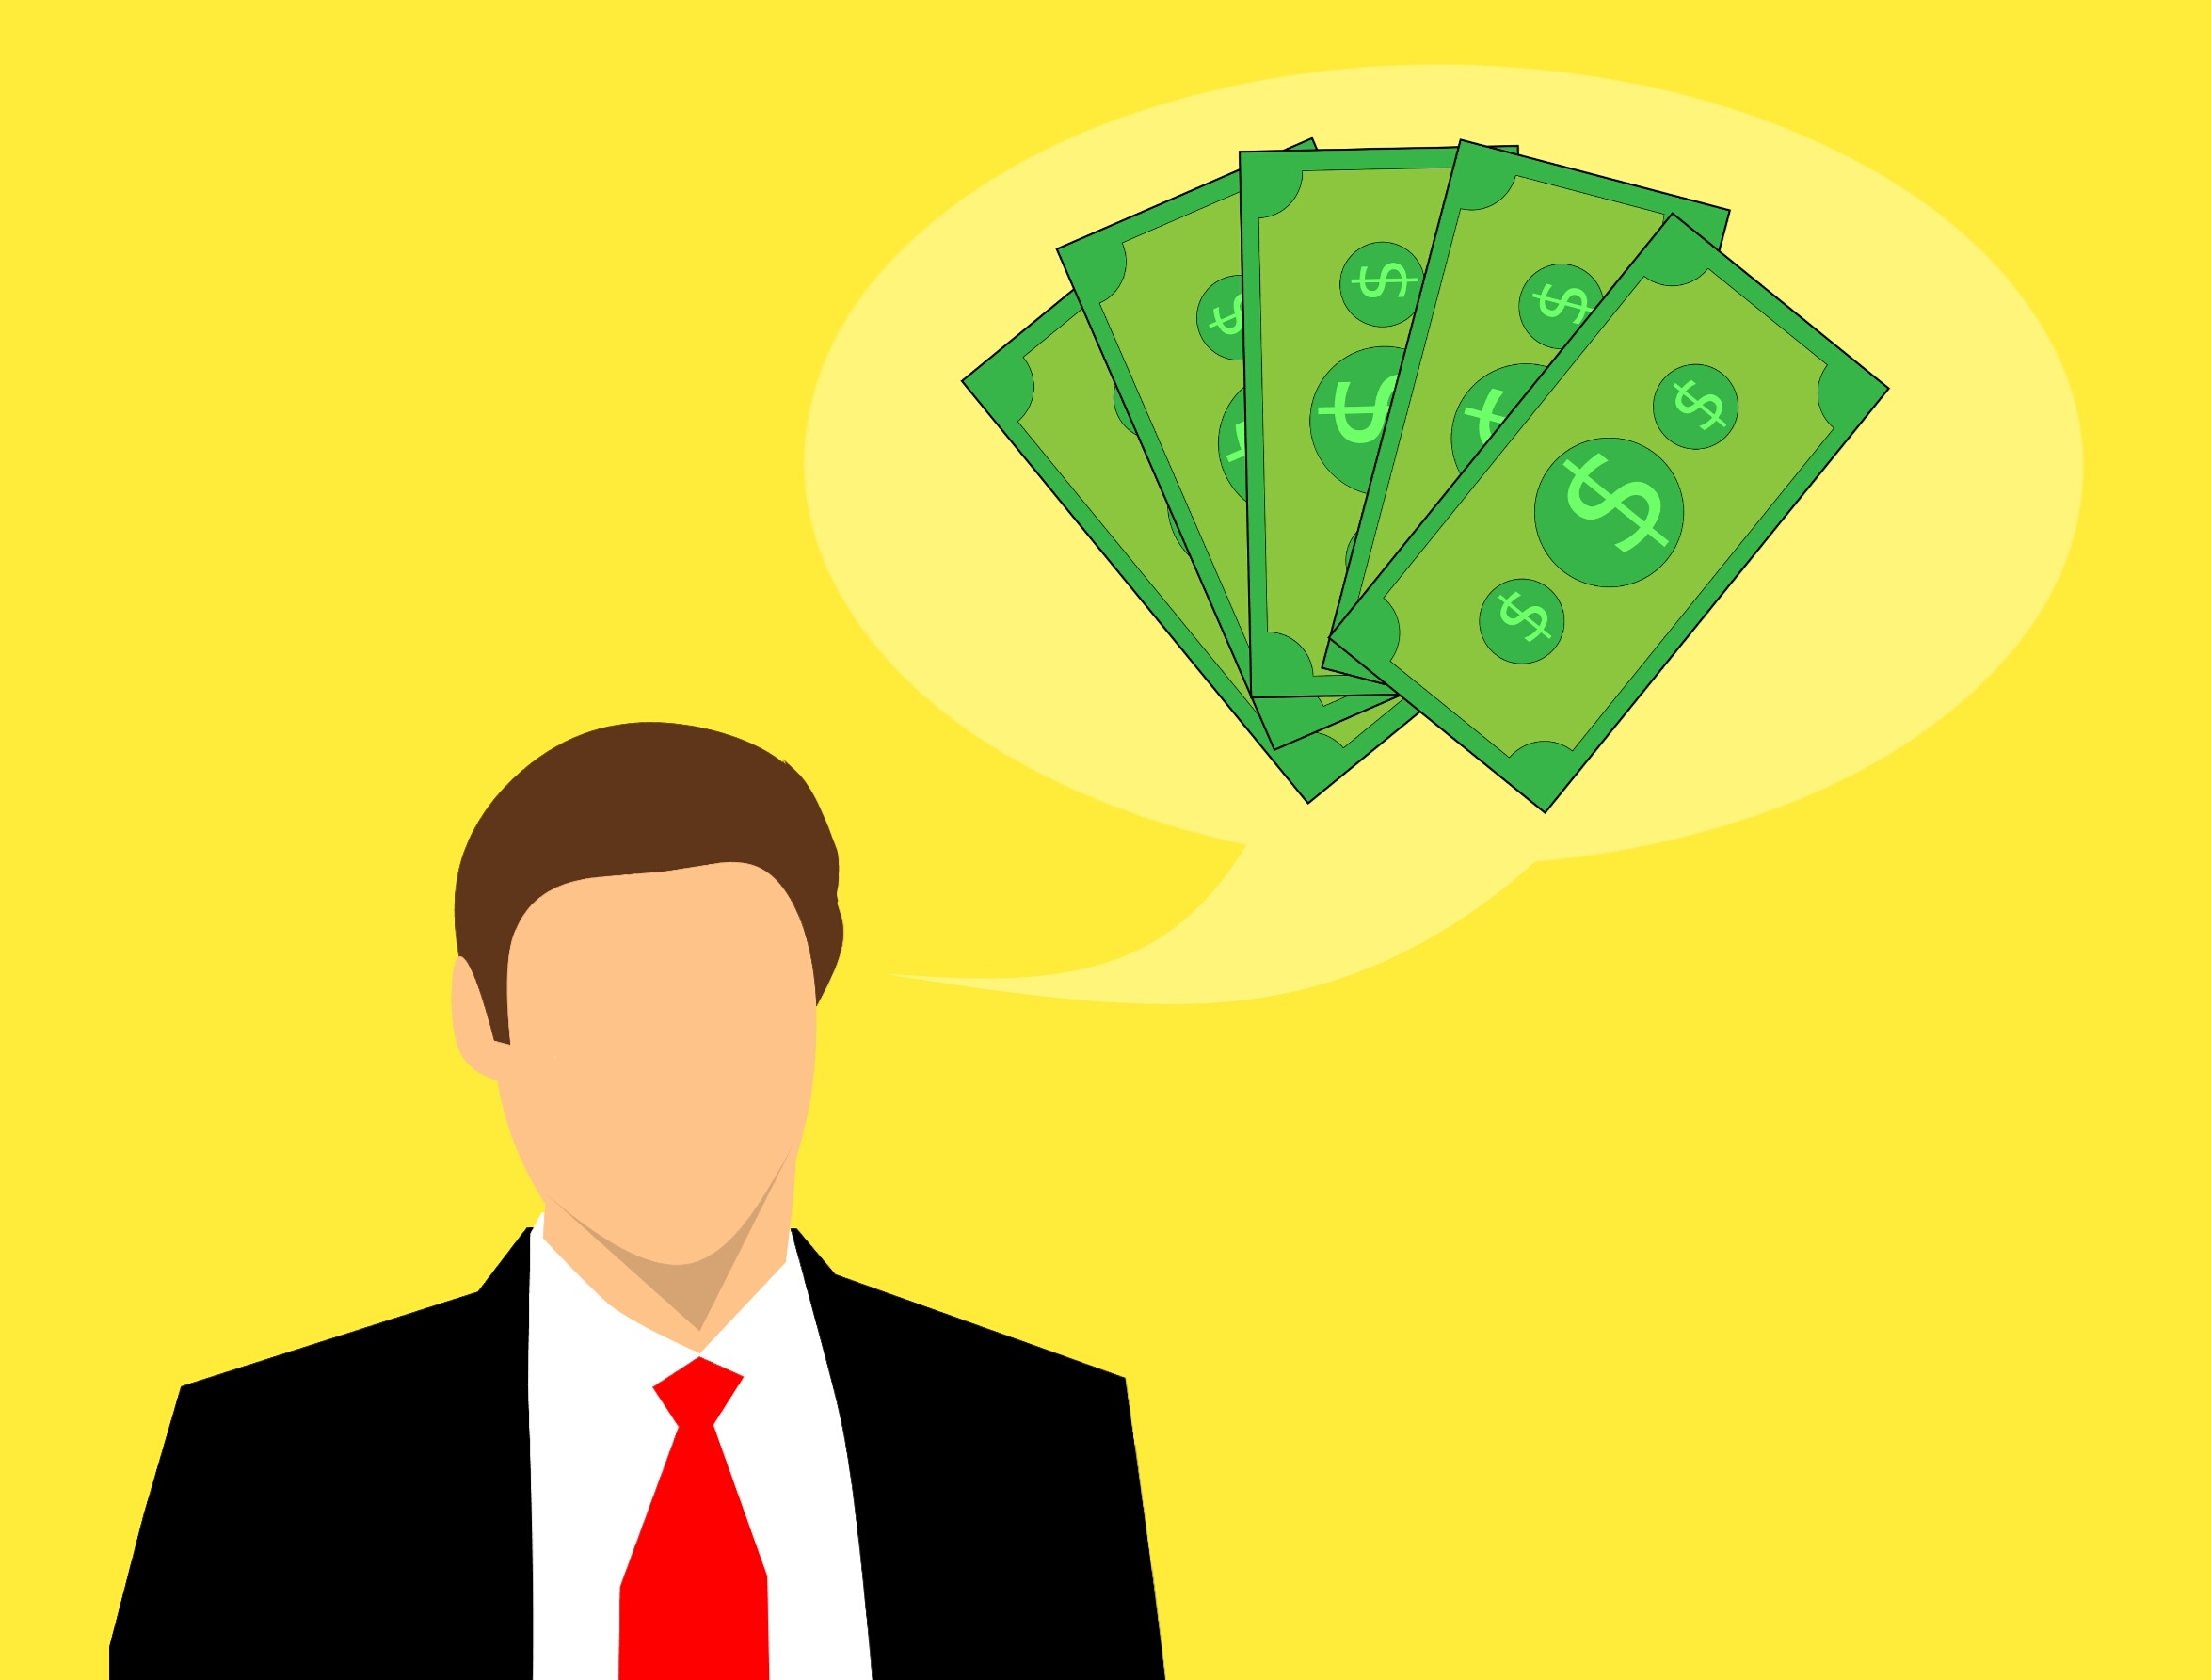
cash, investment, business, thinking, money, money thought bubble, brain money, money mind, dream money, green, human behavior, communication, illustration, font, smile